Adaptation (The Walking Dead)

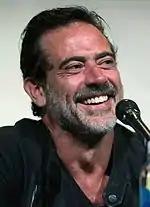
Jeffrey Dean Morgan received praise for his performance as Negan in this episode.

"Adaptation" received positive reviews from critics. On Rotten Tomatoes, the episode has an approval rating of 92% with an average score of 6.80 out of 10, based on 24 reviews. The critical consensus reads: "'Adaptation' creepily fleshes out the Whisperers beyond their rotting camouflage to chilling effect and teases that redemption for the irredeemable Negan may be possible -- adding up to a solid and satisfying return for "The Walking Dead"."